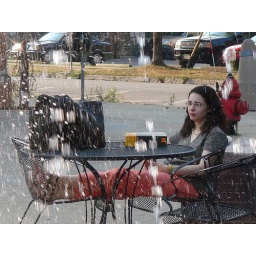
girl with orange pants by the fountain